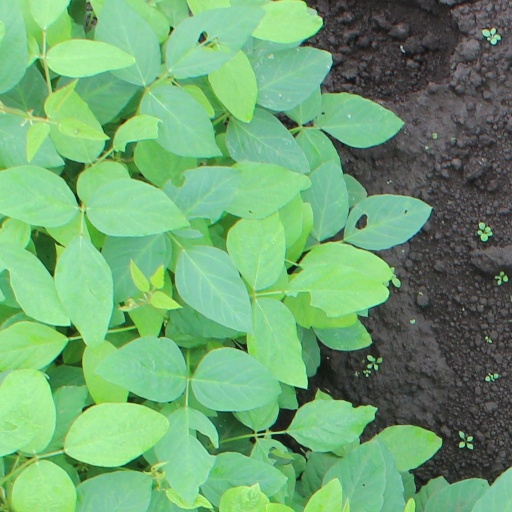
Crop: soybean